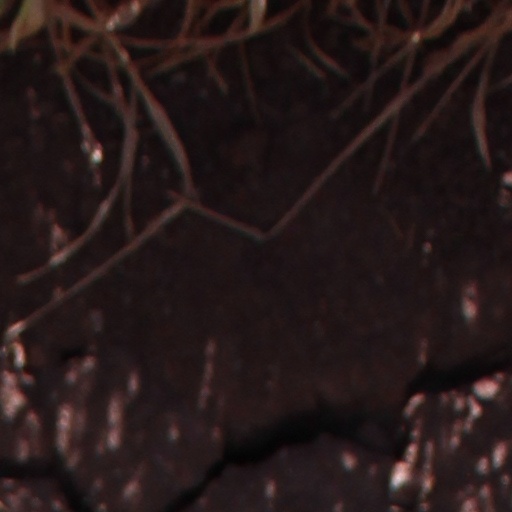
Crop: wheat